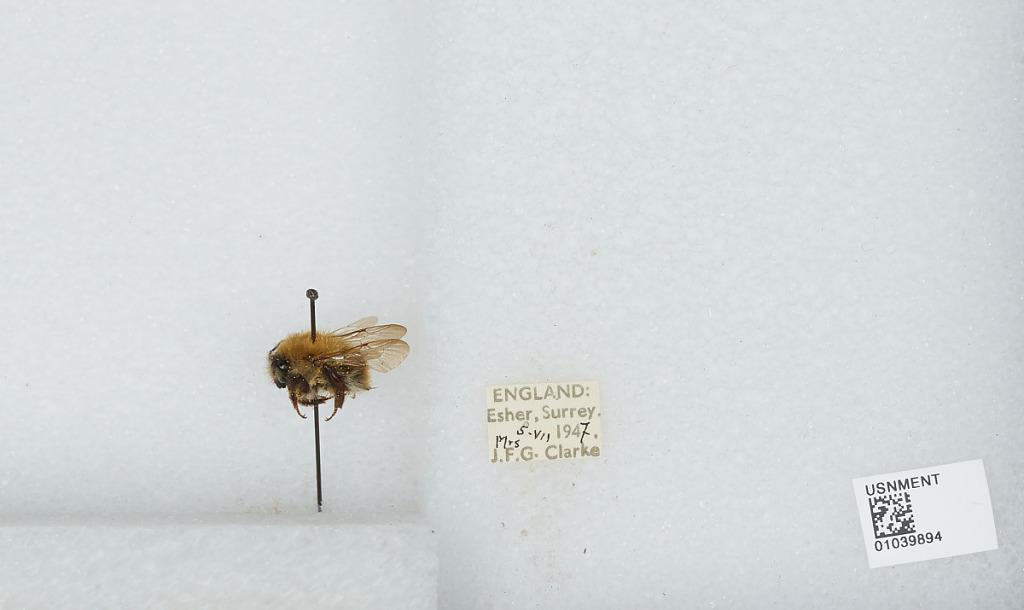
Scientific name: Bombus (Thoracobombus) pascuorum (Scopoli)
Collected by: J. Clarke
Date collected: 1947-7-5
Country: United Kingdom
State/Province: England
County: Surrey
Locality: Esher
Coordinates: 51.3691, -0.365